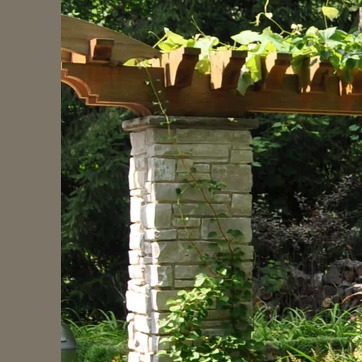
Material: stone